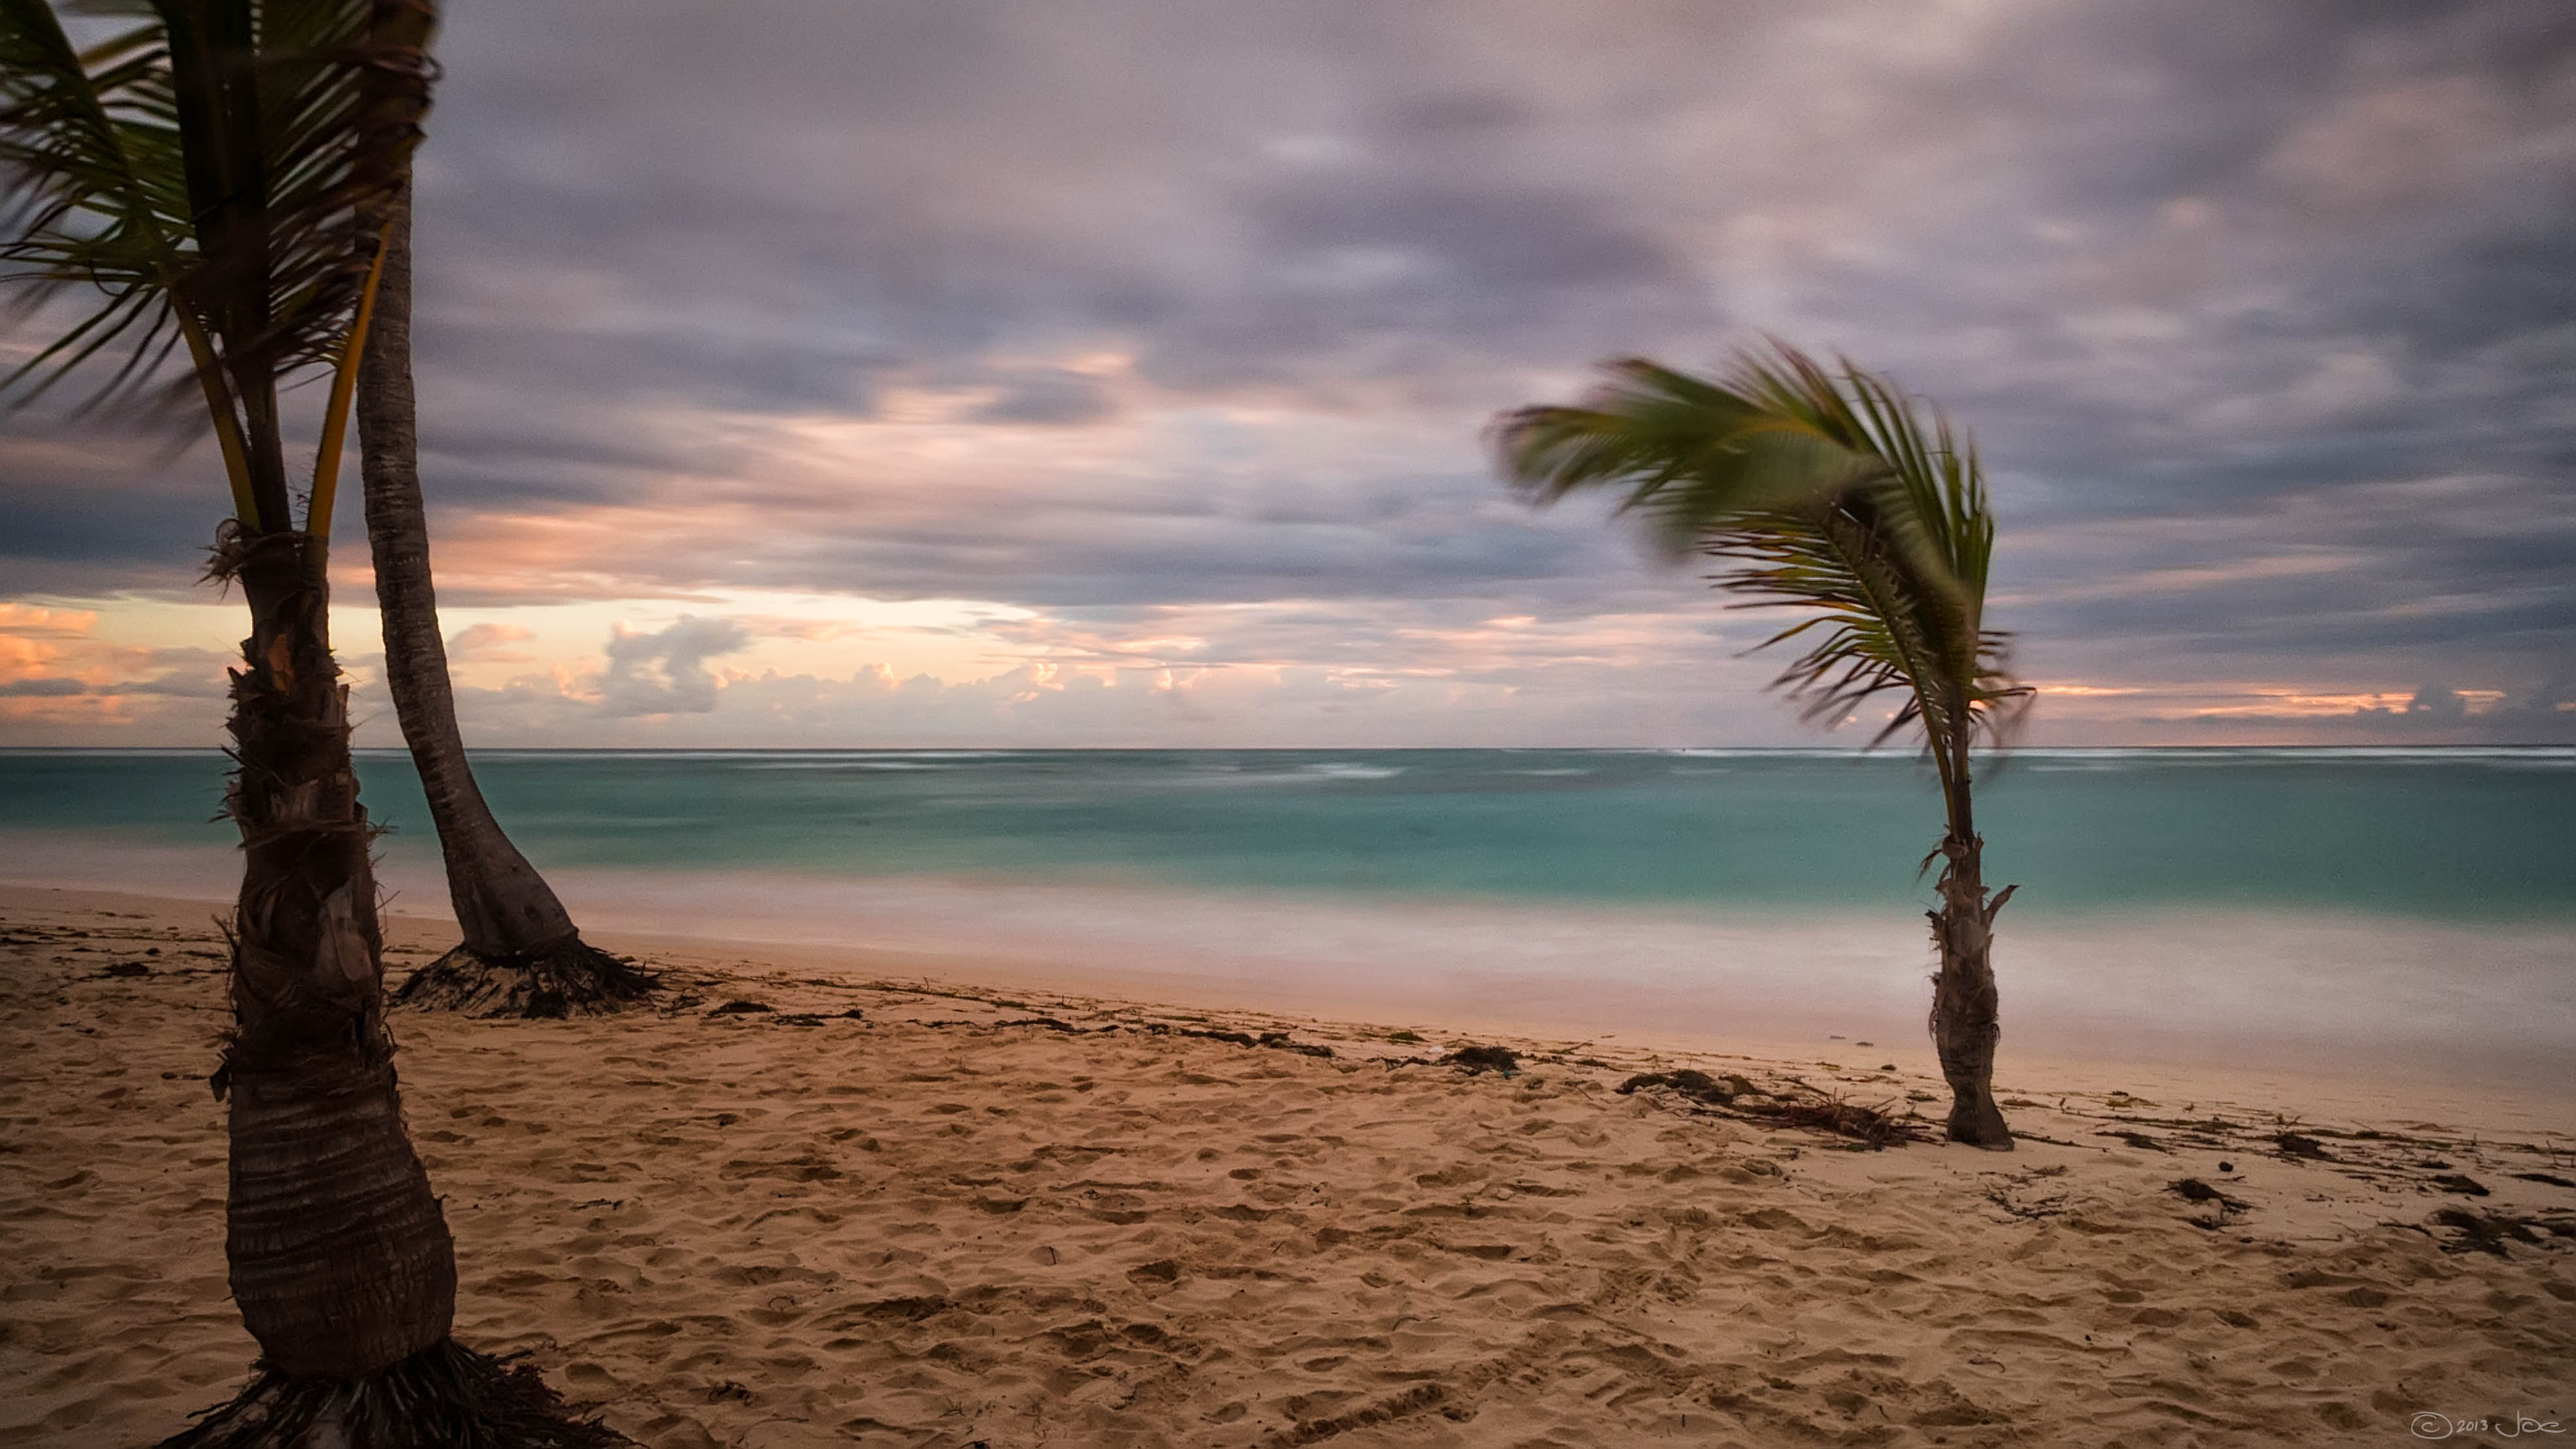
beach, sea, coast, tree, water, sand, rock, ocean, horizon, cloud, sky, sunrise, sunset, sunlight, morning, shore, wave, summer, motion, dusk, idyllic, evening, tropical, seascape, weather, bay, island, seashore, material, body of water, relaxation, windy, time lapse, palm trees, tropics, coconut trees, woody plant, arecales, palm family